Dongola racing

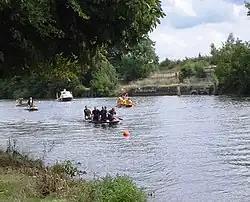
A dongola race at Sunbury Amateur Regatta. London Fire Brigade lead a team from a local children's hospice dressed as clowns.

Dongola racing is a popular event in traditional local regattas, especially on the River Thames in southern England and was first competed at Maidenhead in 1886. Competitors use wide punts and a team of (usually six) people with single-bladed paddles, facing forwards and kneeling, normally with one leg up and one leg down. The person at the rear is responsible for the steering with their paddle.